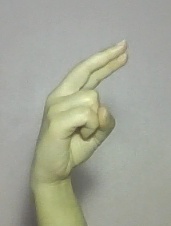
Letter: zay